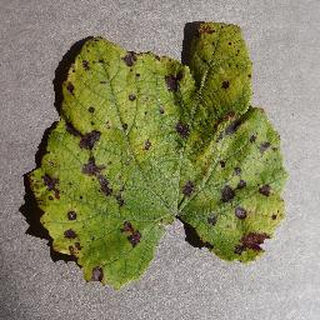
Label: grape_leaf_blight